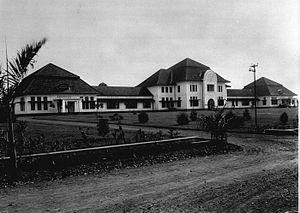
L’Institut Pasteur d'Indonésie, antenne dans les Indes néerlandaises, puis en Indonésie indépendante, de l'Institut Pasteur, a existé de 1895 à 1960. Il était installé dans la ville de Bandung, dans l'ouest de l'île de Java. En 1961, le gouvernement indonésien a transformé l'institut en une entreprise d'État, connue aujourd'hui sous le nom de PT Bio Farma.